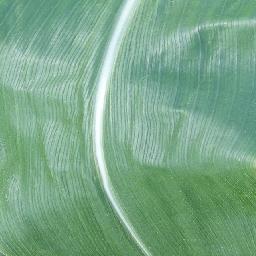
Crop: corn
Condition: (maize)_healthy